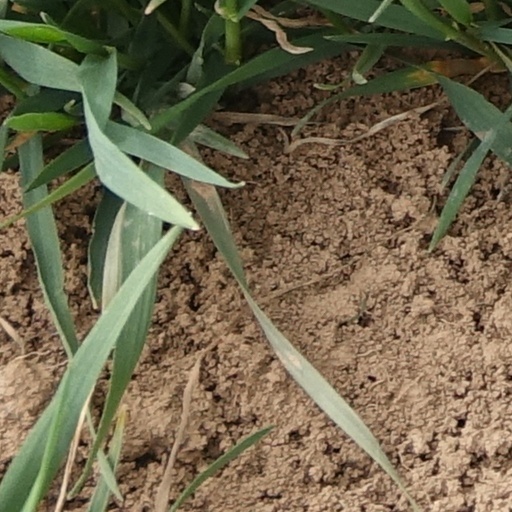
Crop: wheat